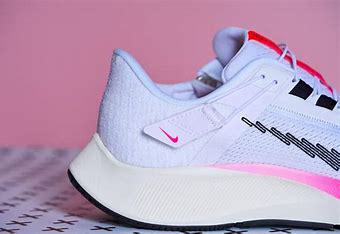
Brand: Nike
Model: Air Zoom Pegasus 38 Flyease